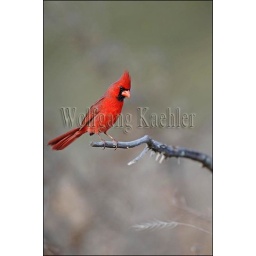
Usa, texas, hill country near hunt, northern cardinal, male in tree